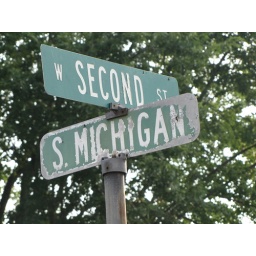
South Michigan Avenue street sign in Wellston, Ohio. Photo taken August 2, 2010.